Charles Henry Pearson

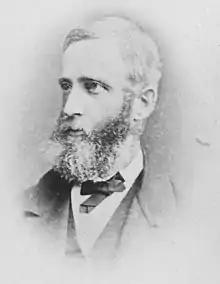
Pearson c. 1875

Charles Henry Pearson (7 September 1830 – 29 May 1894) was a British-born Australian historian, educationist, politician and journalist. According to John Tregenza, "Pearson was the outstanding intellectual of the Australian colonies. A democrat by conviction, he combined a Puritan determination in carrying reforms with a gentle manner and a scrupulous respect for the traditional rules and courtesies of public debate."